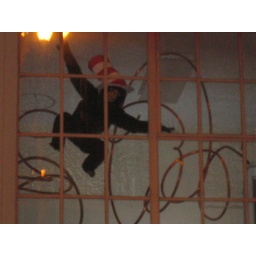
monkey in window